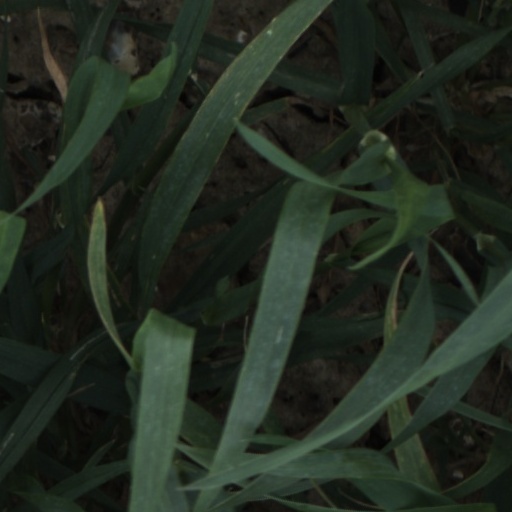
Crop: wheat